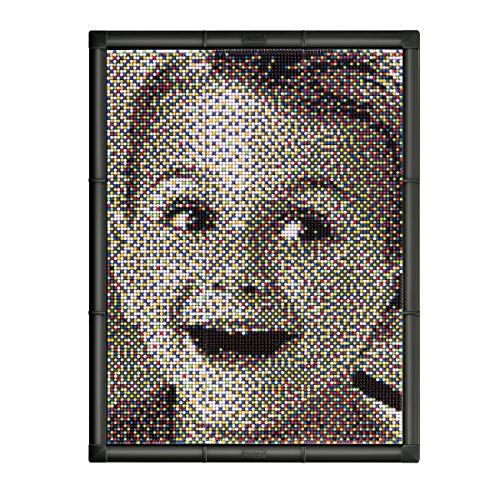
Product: Quercetti Pixel Photo 9 Image
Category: Toys & Games | Arts & Crafts | Craft Kits | Mosaics
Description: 41 cm x 54 cm.
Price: $72.79
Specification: ProductDimensions:22x3x16.7inches|ItemWeight:1.1pounds|ShippingWeight:6.17pounds(Viewshippingratesandpolicies)|DomesticShipping:ItemcanbeshippedwithinU.S.|InternationalShipping:ThisitemcanbeshippedtoselectcountriesoutsideoftheU.S.LearnMore|ASIN:B00M8XXFAY|Itemmodelnumber:008102|Manufacturerrecommendedage:9yearsandup